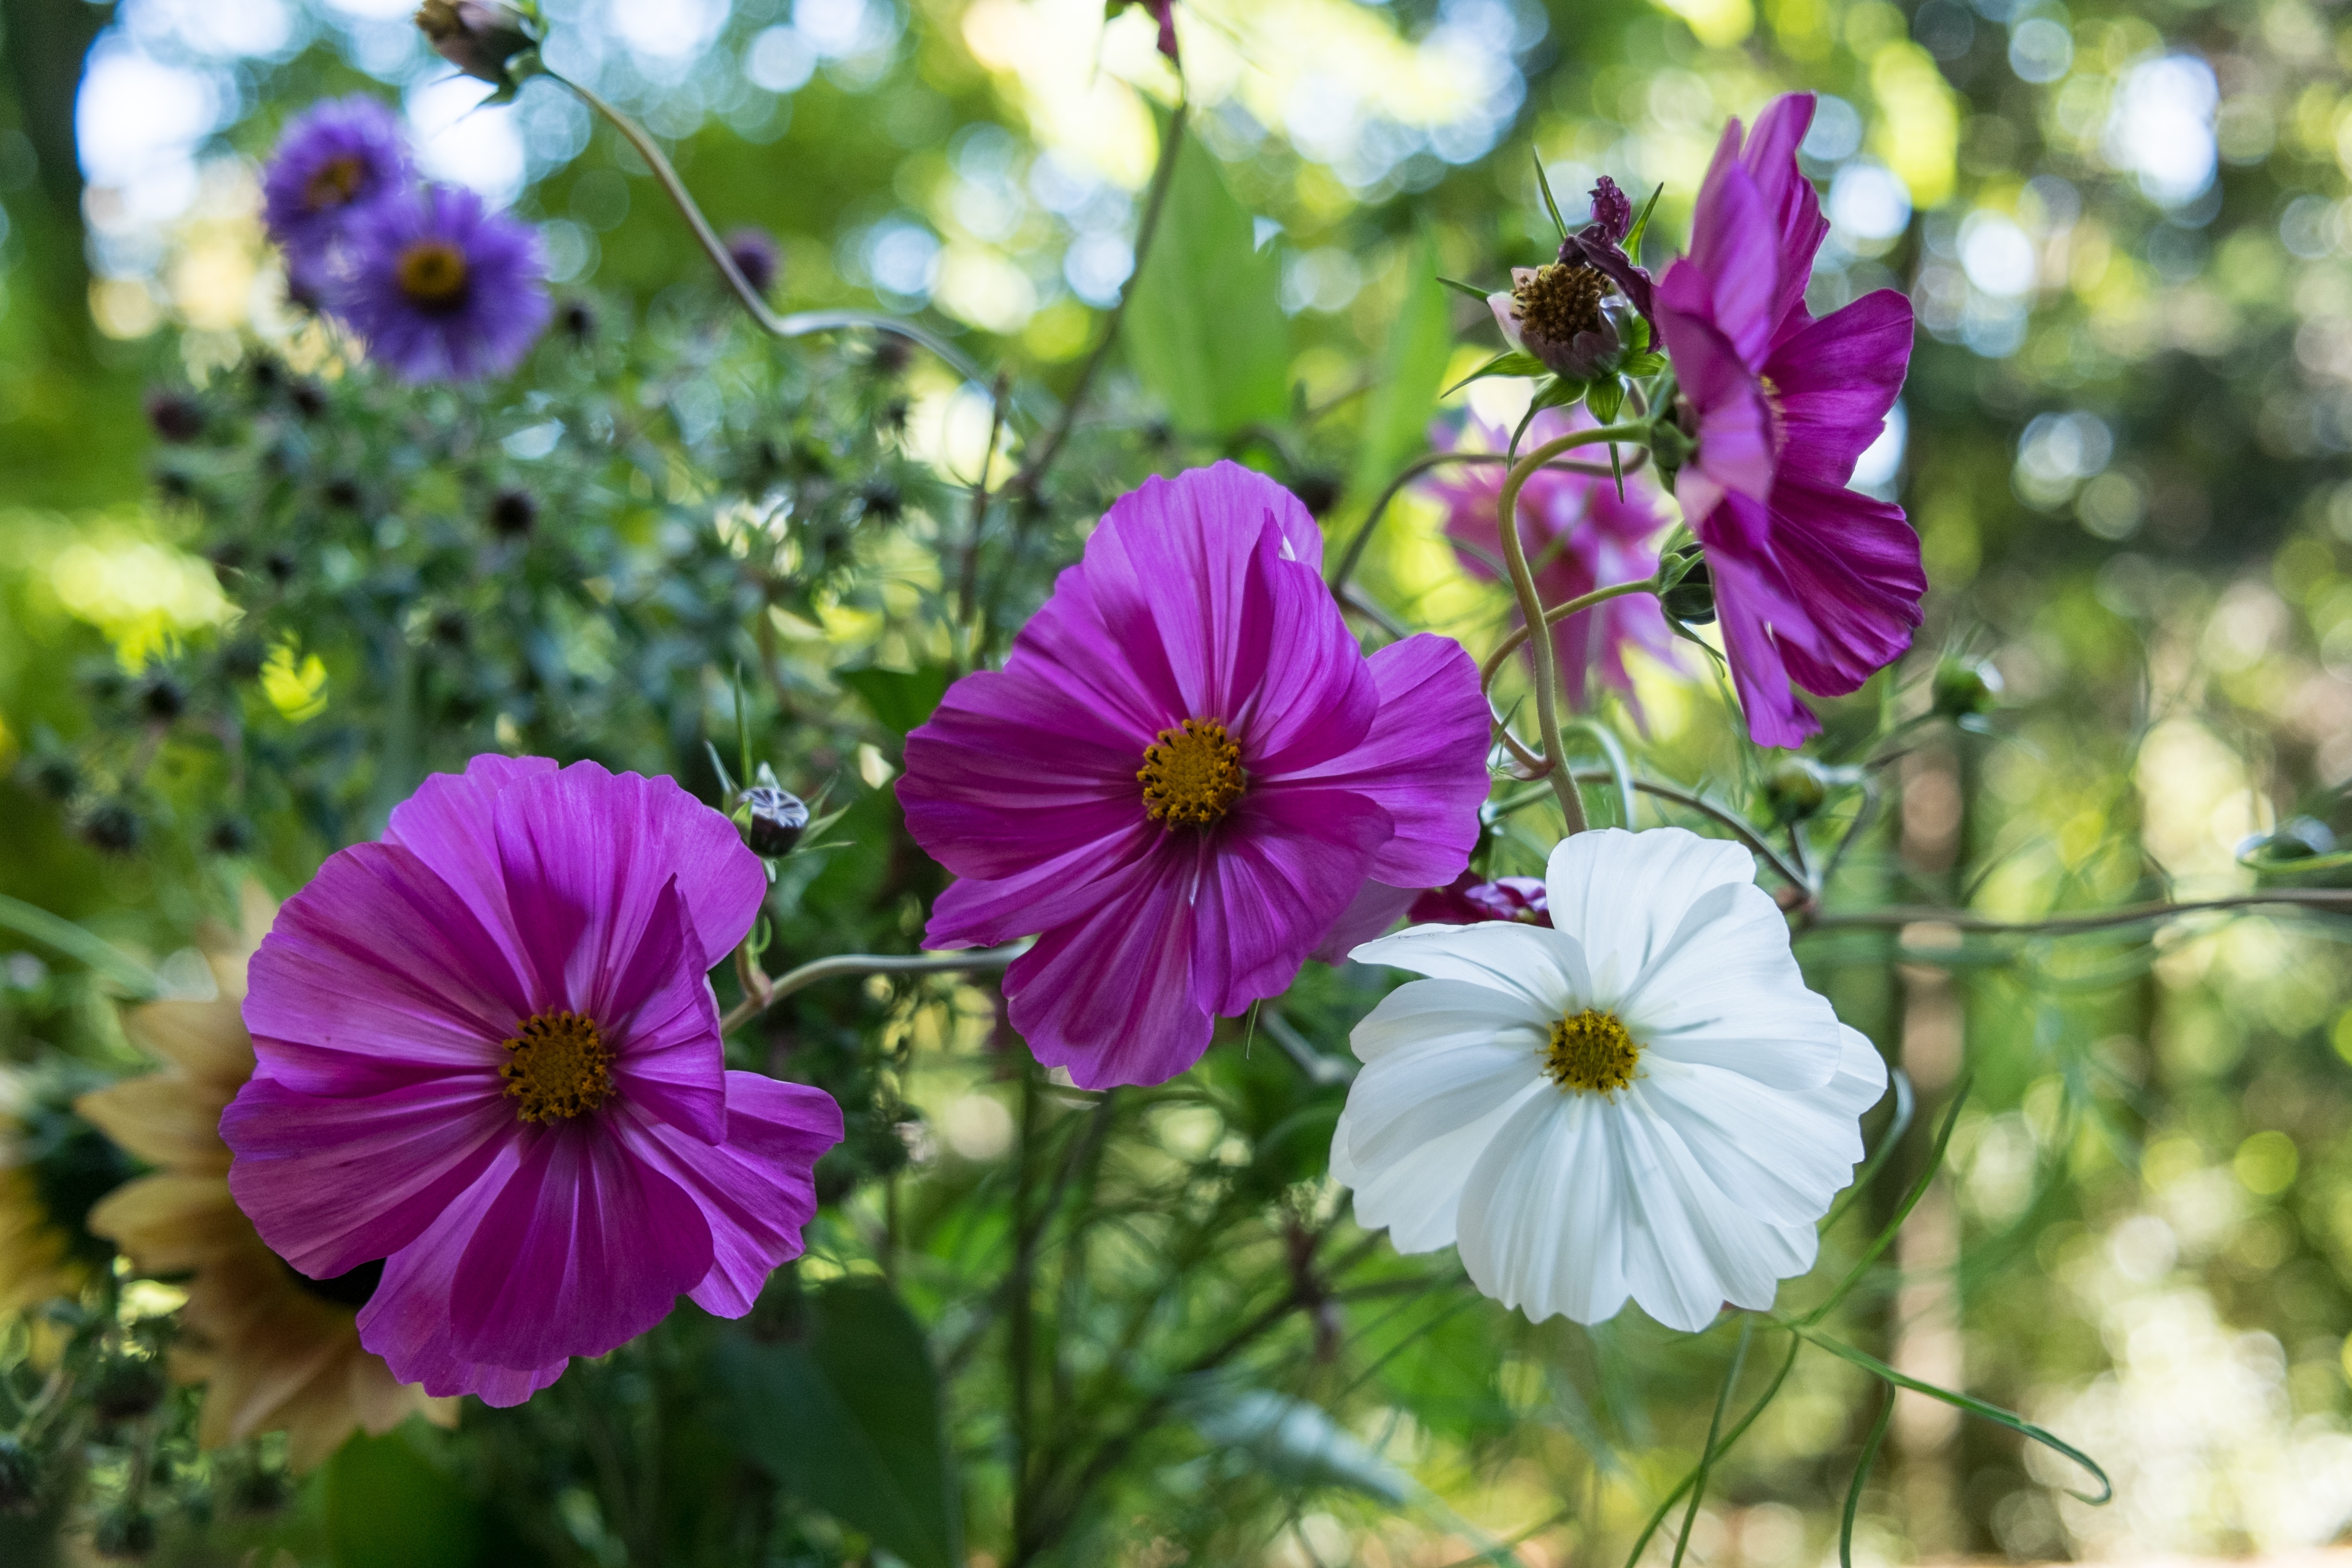
plant, white, field, meadow, flower, purple, petal, botany, flora, wildflower, flowers, strauss, macro photography, flowering plant, daisy family, annual plant, land plant, garden cosmos